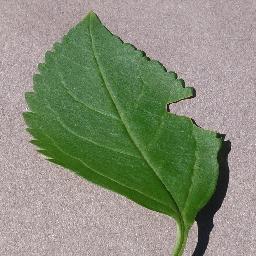
Label: Cherry___healthy